Edwin L. Sabin

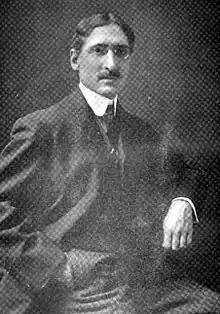
Edwin L. Sabin in 1906

Edwin Legrand Sabin (December 23, 1870 – November 24, 1952) was an American author, primarily of boys' adventure stories, mostly set in the American West.